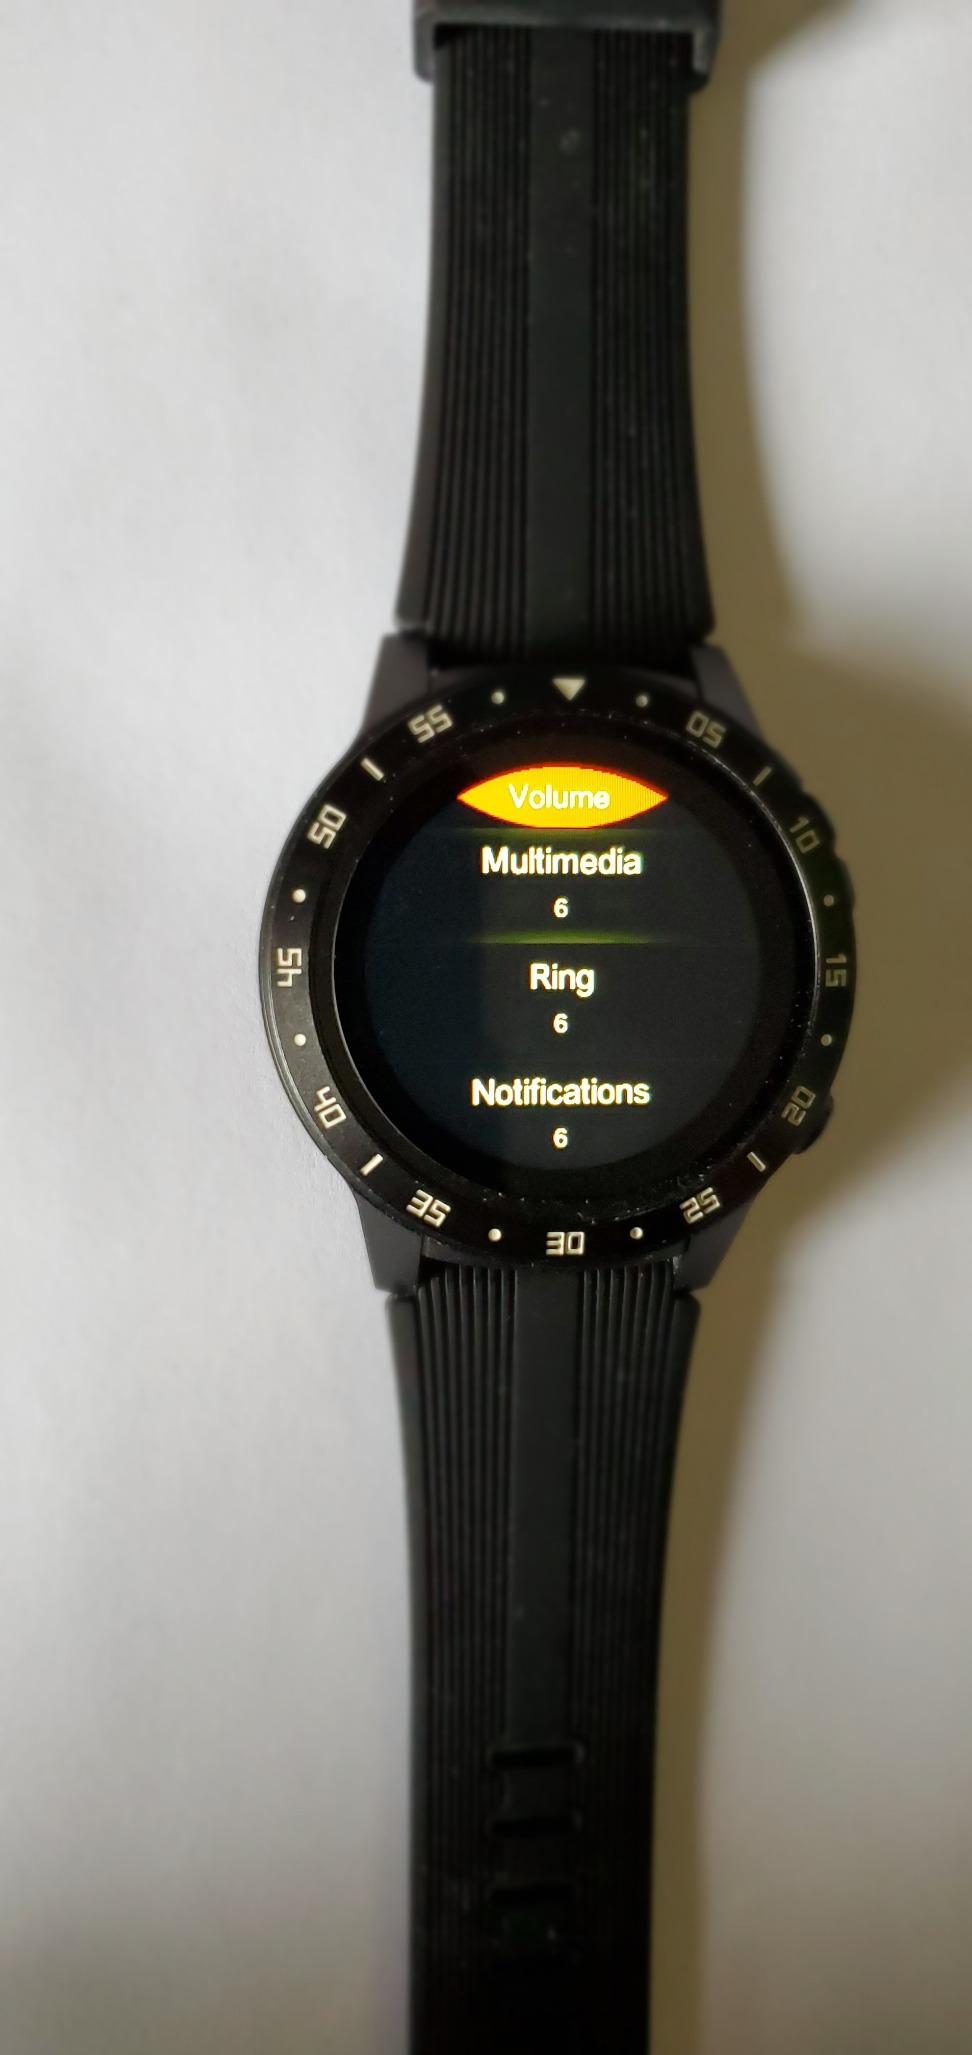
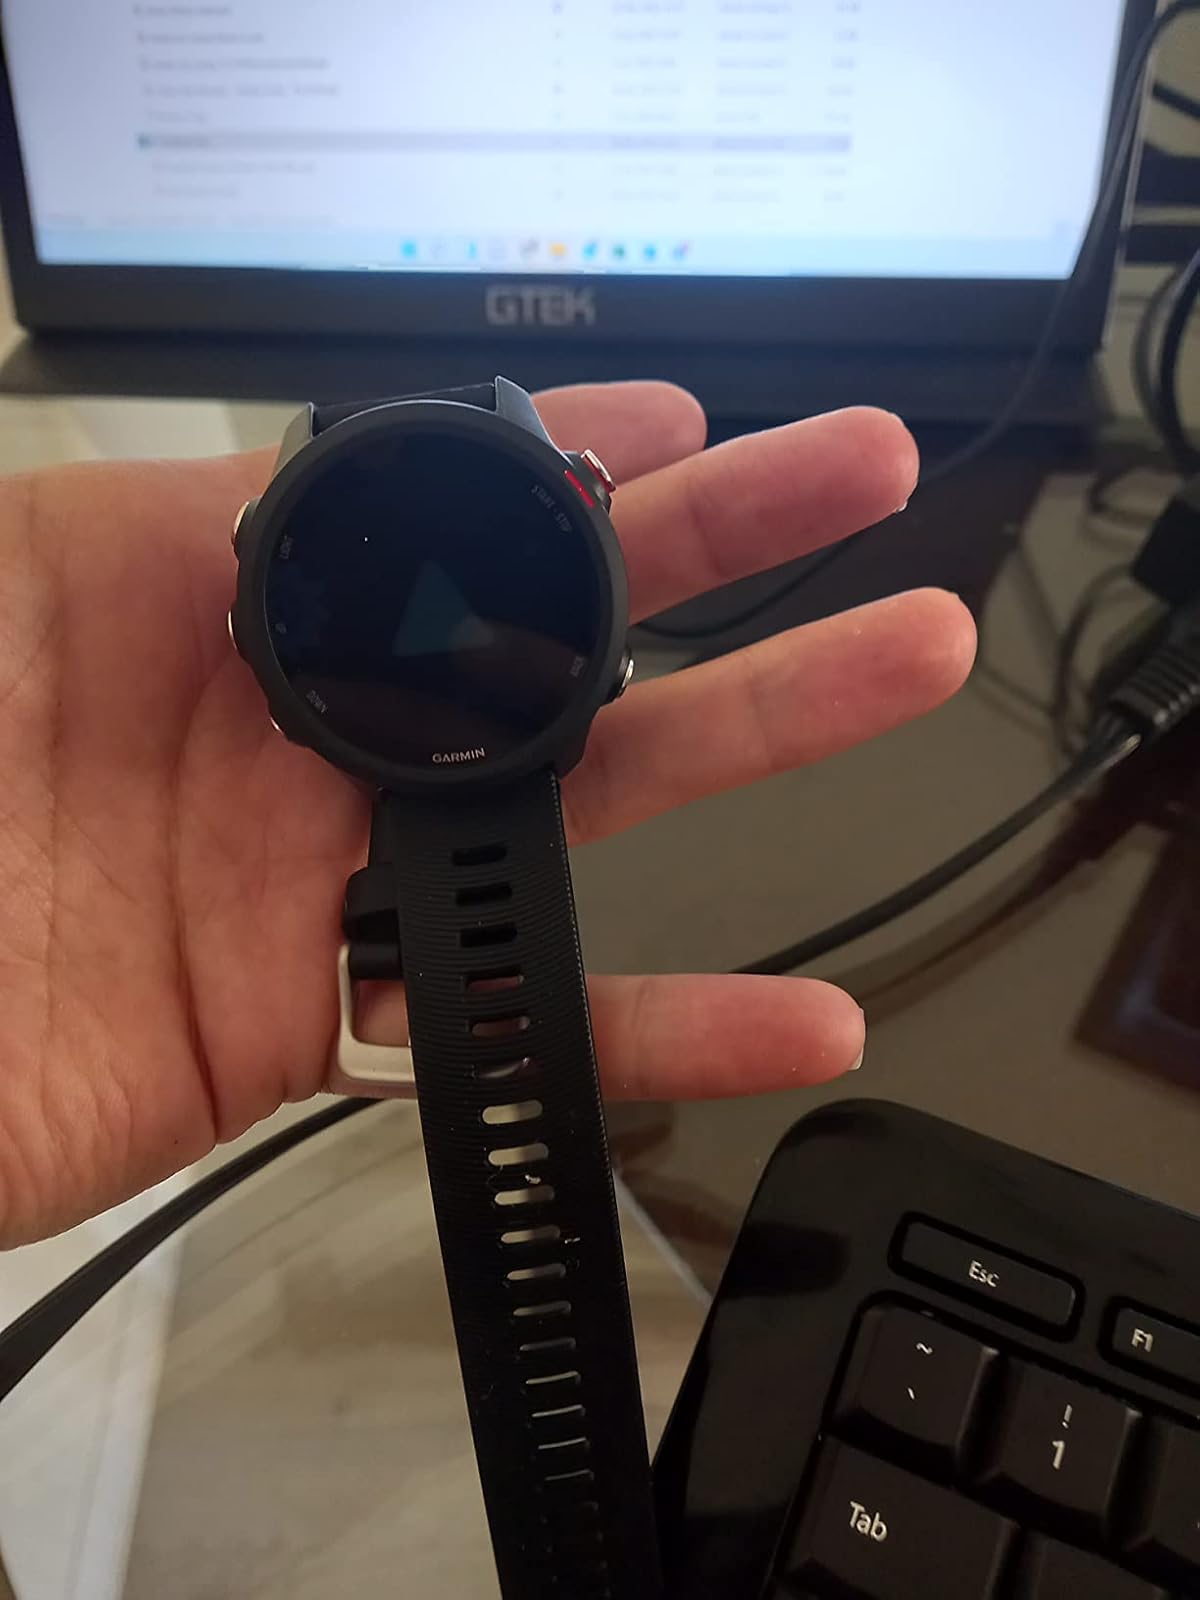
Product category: smartwatch
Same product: no